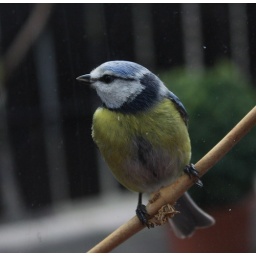
This blue tit wanted to come in through the kitchen window